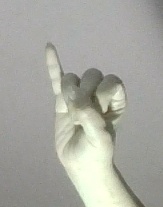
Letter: meem